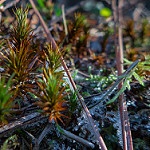
Label: forest